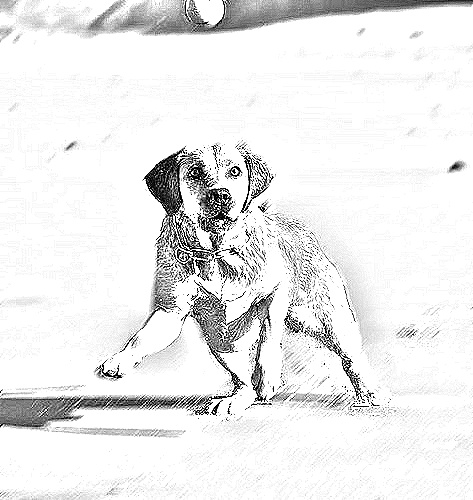
Portrait style: Sketch Portrait